Mathias Feldges

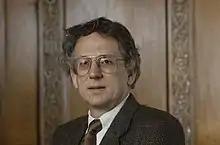
Feldges in 1992

Mathias Feldges (10 August 1937 – 17 September 2022) was a Swiss politician. A member of the Social Democratic Party of Switzerland, he served on the Executive Council of Basel-Stadt from 1984 to 1997.